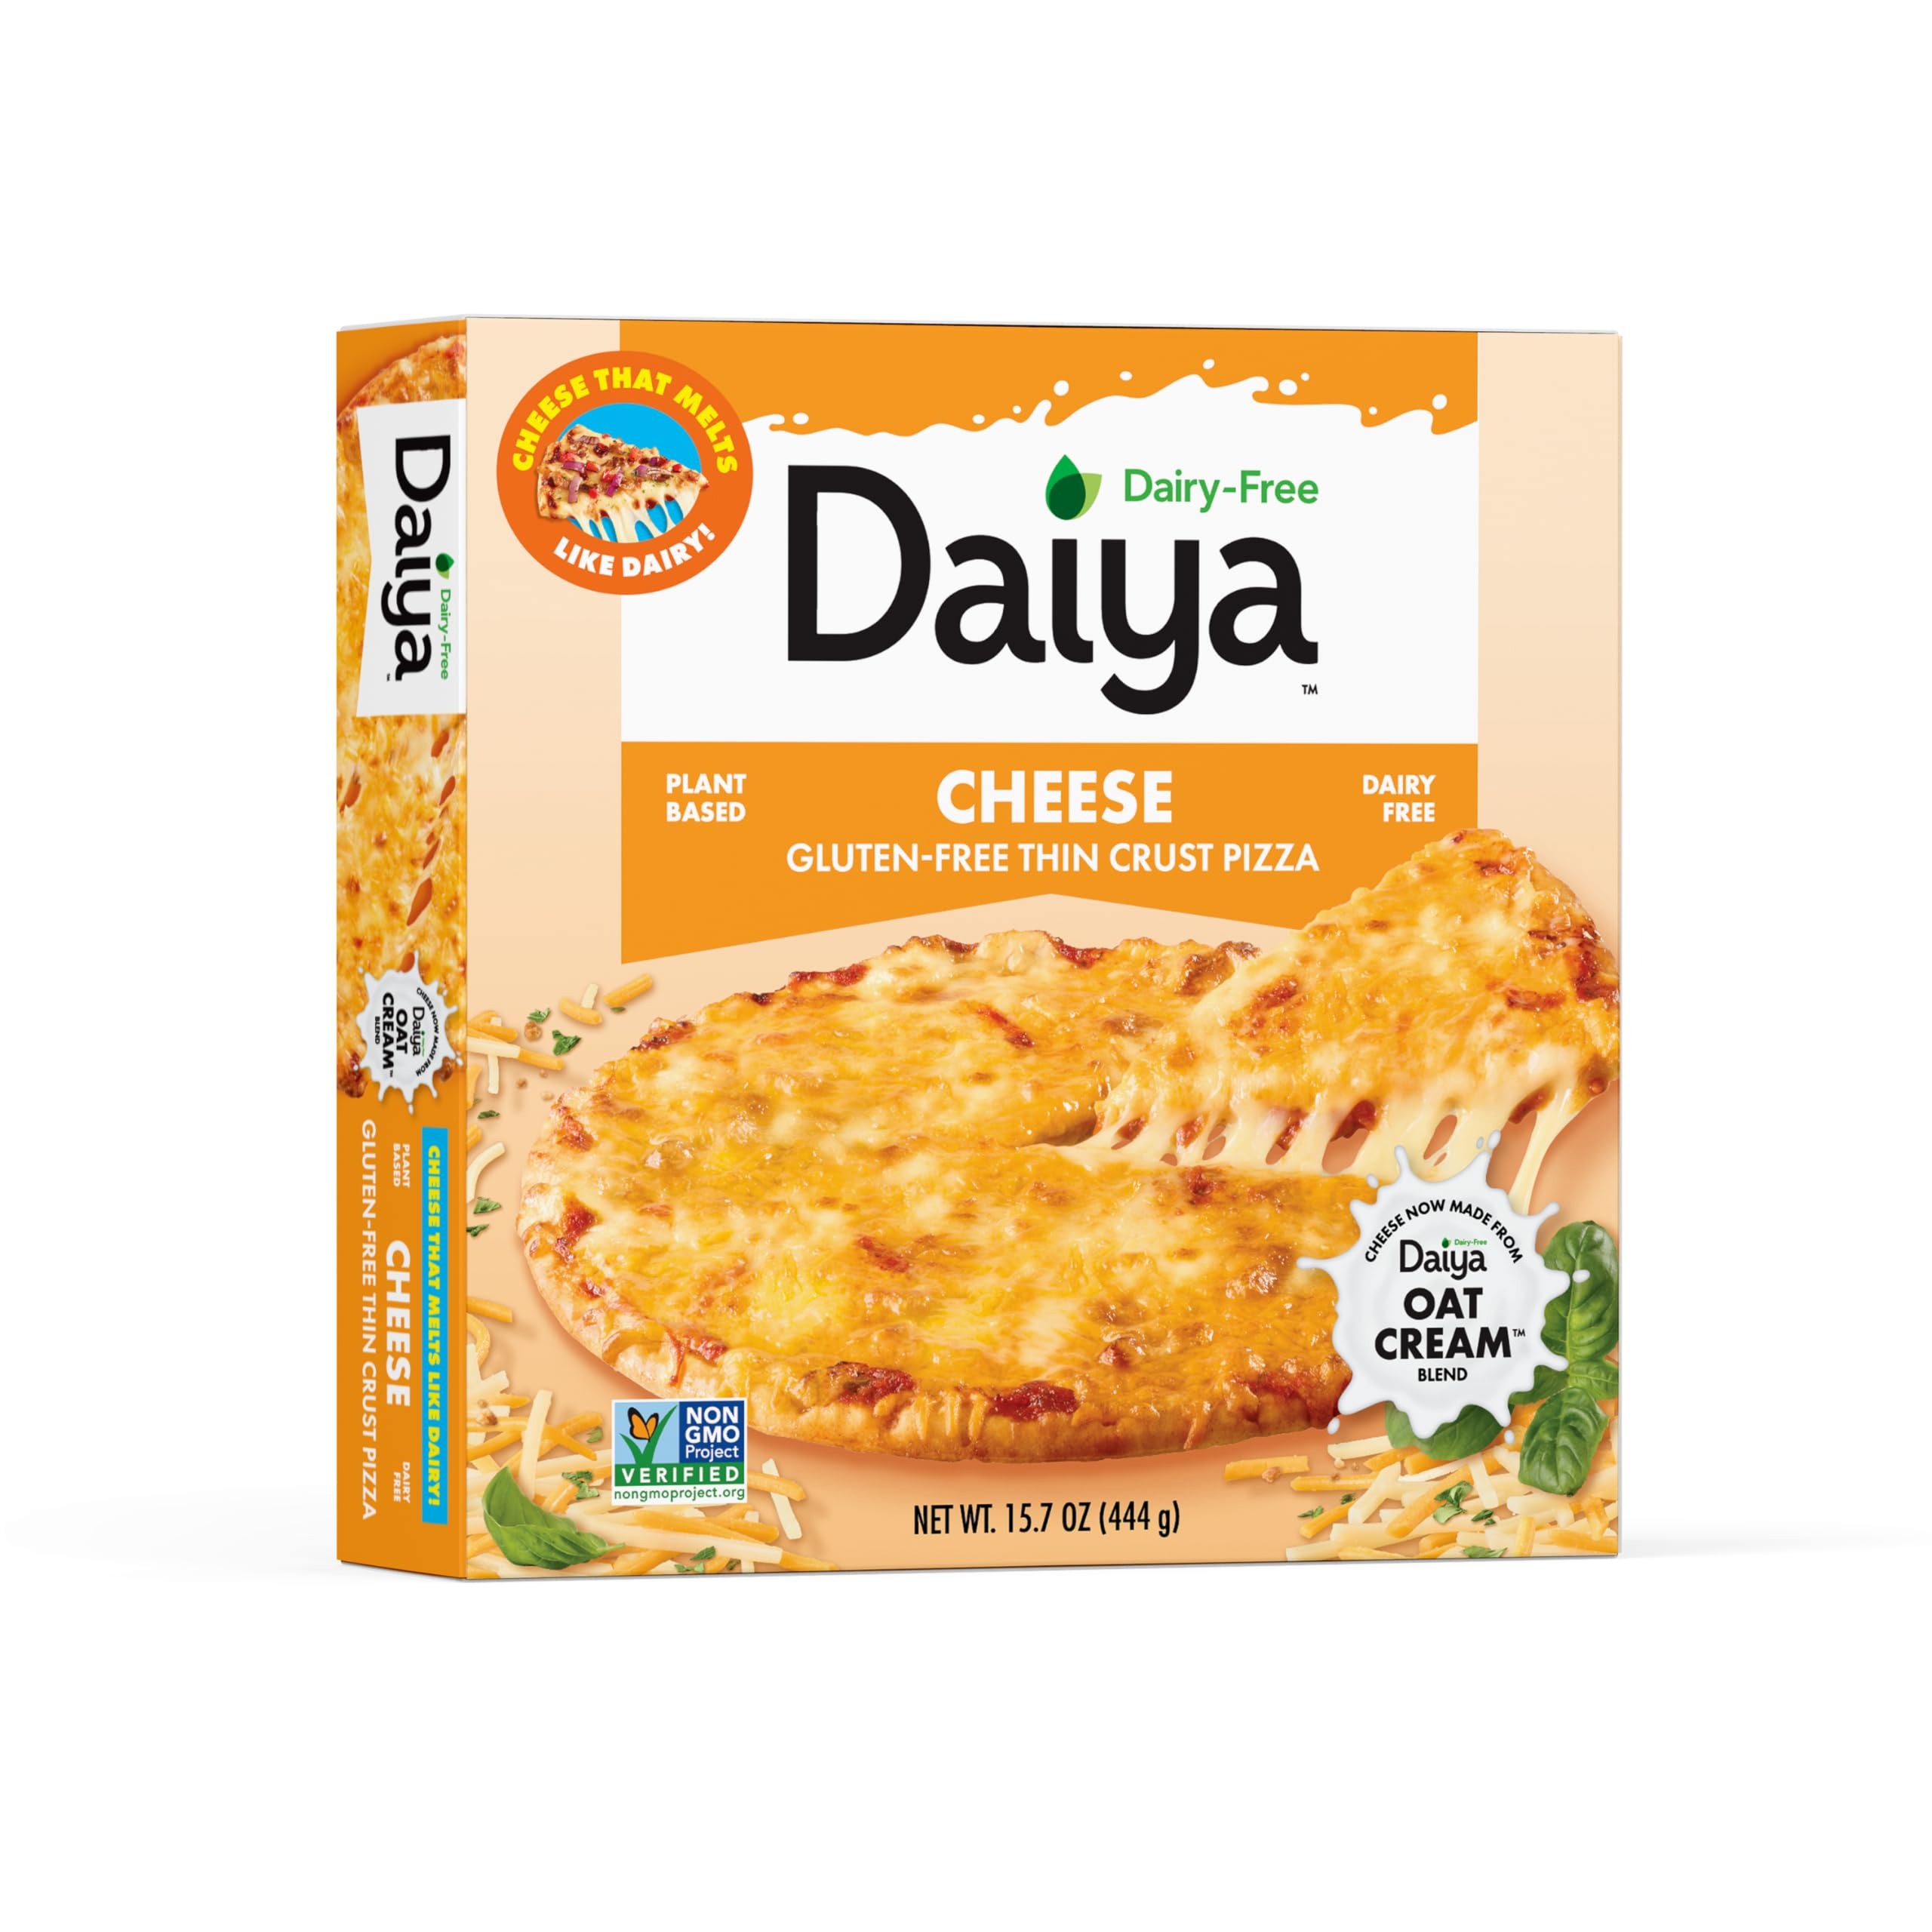
Item Name: Daiya, Frozen, Dairy Free Cheeze Lover's Gluten Free Vegan Pizza, 15.7 Ounce
Bullet Point 1: Allergy-Friendly Pizza - Invite Everyone To The Table With Daiya'S Plant Based Pizzas. Our Pizzas Are Free From Dairy, Gluten, Soy, Eggs, And Peanuts, And They'Re Non-Gmo Project Certified And Certified Gluten-Free.
Bullet Point 2: Delightfully Dairy Free Cheese - Finally, Gooey-Ooey Vegan Cheese That Melts, Stretches And Tastes Just Like The Old Fashioned Kind.
Bullet Point 3: Party Pleasers - Daiya Gluten Free Pizzas Are Perfect For Family Night, Study Sessions, Or Lunchbox Fillers. Stock A Few Of Our Dairy Free Pizzas In The Freezer For When You Fancy A Delicious Vegan Snack!
Bullet Point 4: Plant Based Perfection - Living A Vegan Lifestyle? You'Ll Be Glad To Know That Your Daiya Gluten Free Pizzas Are Certified Plant-Based And Contain No Animal Products Or By-Products.
Bullet Point 5: Try All 7 Flavors - Daiya Has A Plant Based Pizza To Suit Every Mood With Our Supreme, Meatless Pepperoni Style, Meatless Meat Lover'S, Cheese Lover'S, Margherita, Fire-Roasted Vegetable And Mushroom & Roasted Garlic Gluten Free Pizzas!
Value: 15.7
Unit: Fl Oz

Price: 8.29